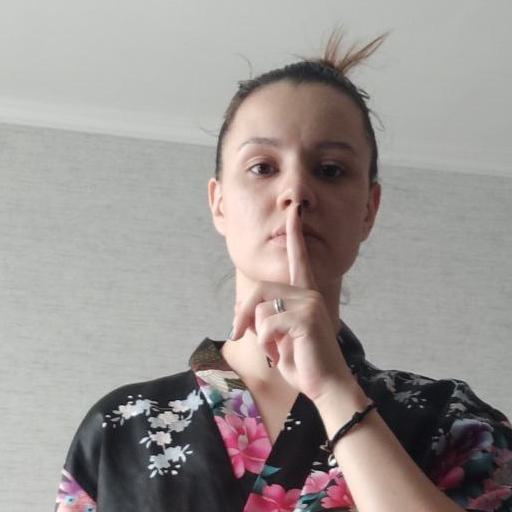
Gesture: mute